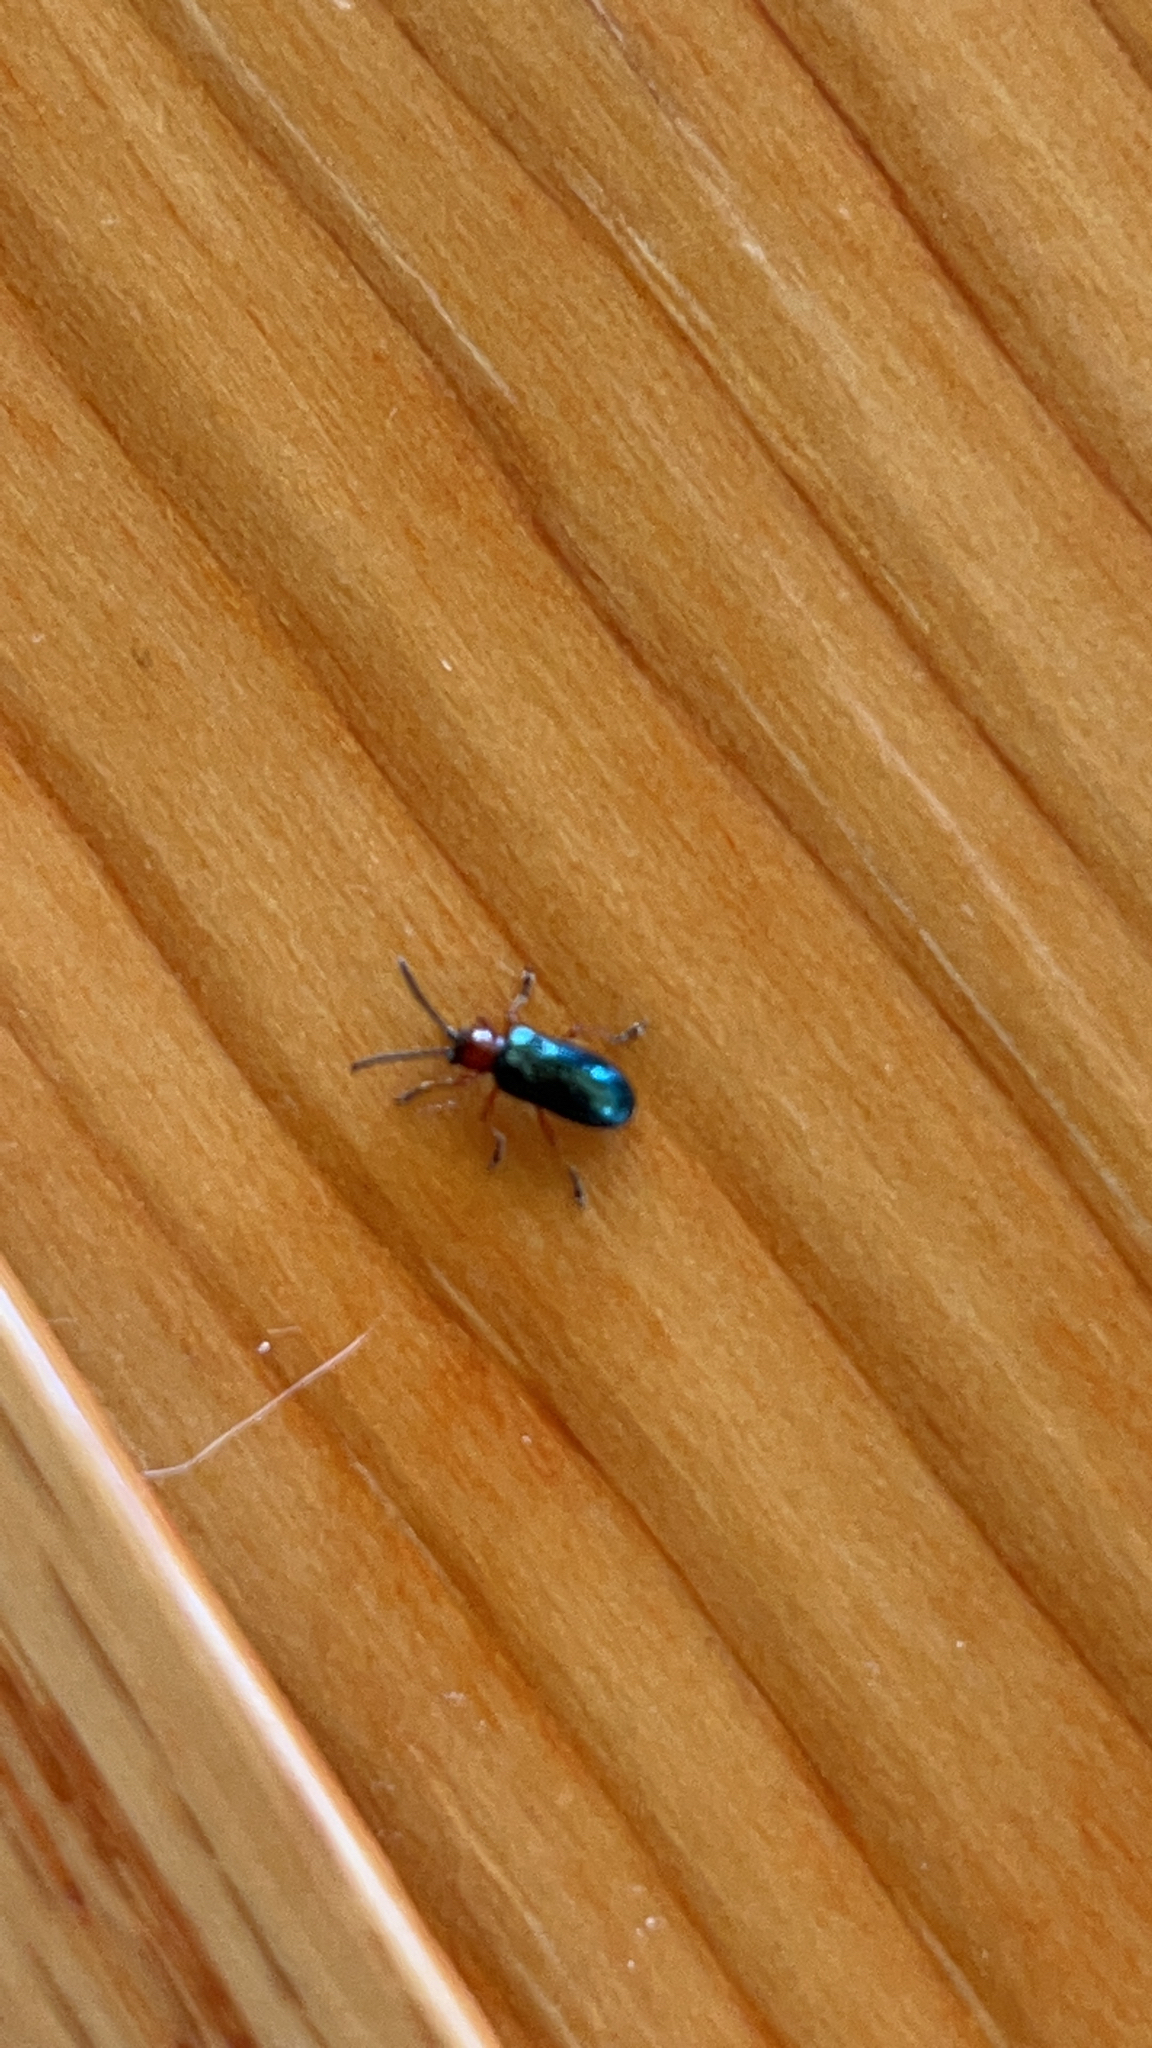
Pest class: cereal_leaf_beetle